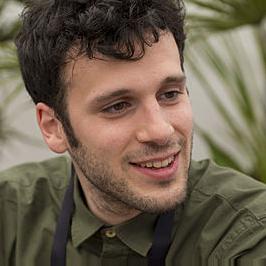
Age: 28